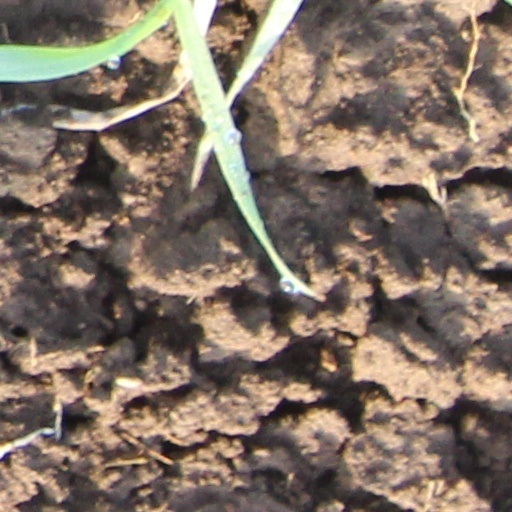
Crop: wheat